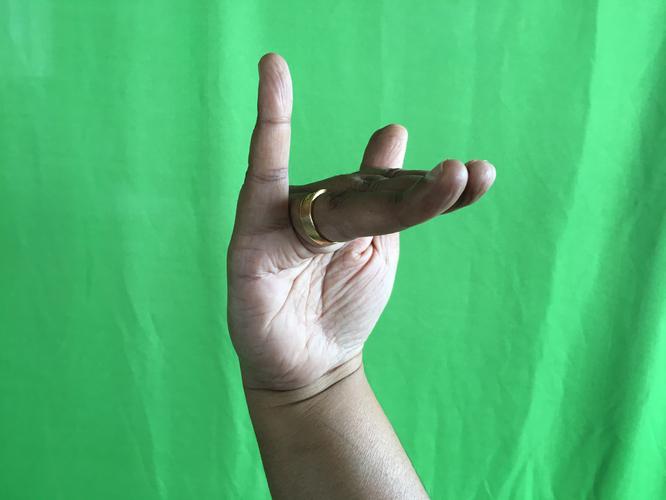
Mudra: Mrigasirsha
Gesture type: single_hand